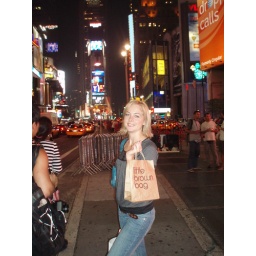
...I am standing in Times Square with a little brown bag and a new hair cut.